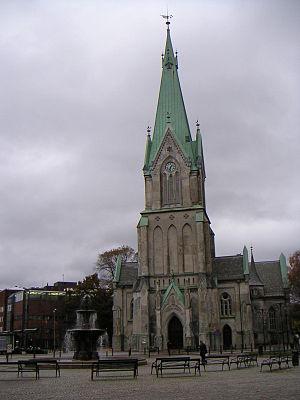
Le diocèse d'Agder et de Telemark est l'un des onze diocèses que compte actuellement l'Église de Norvège qui est de confession luthérienne.